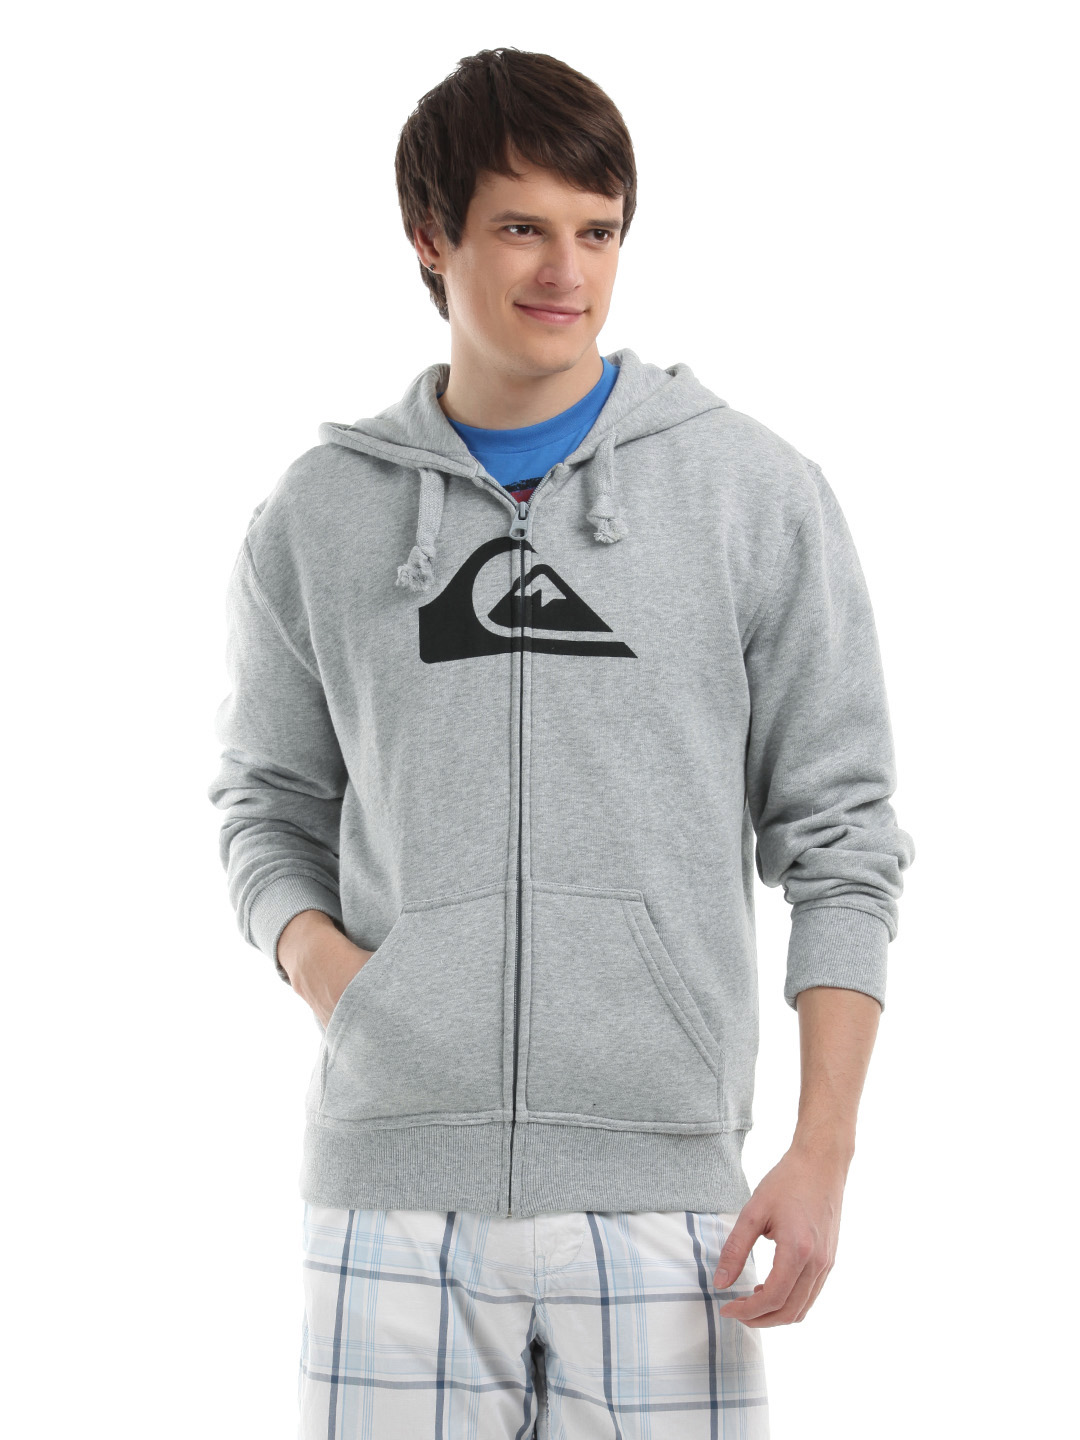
Quick Silver Men Grey Melange Zip-up Sweatshirt
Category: Apparel / Topwear / Sweatshirts
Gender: Men
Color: Grey Melange
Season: Fall 2012
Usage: Casual